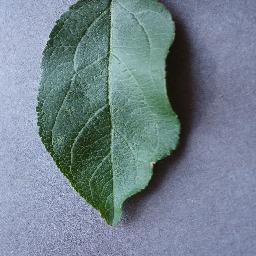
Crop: apple
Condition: healthy